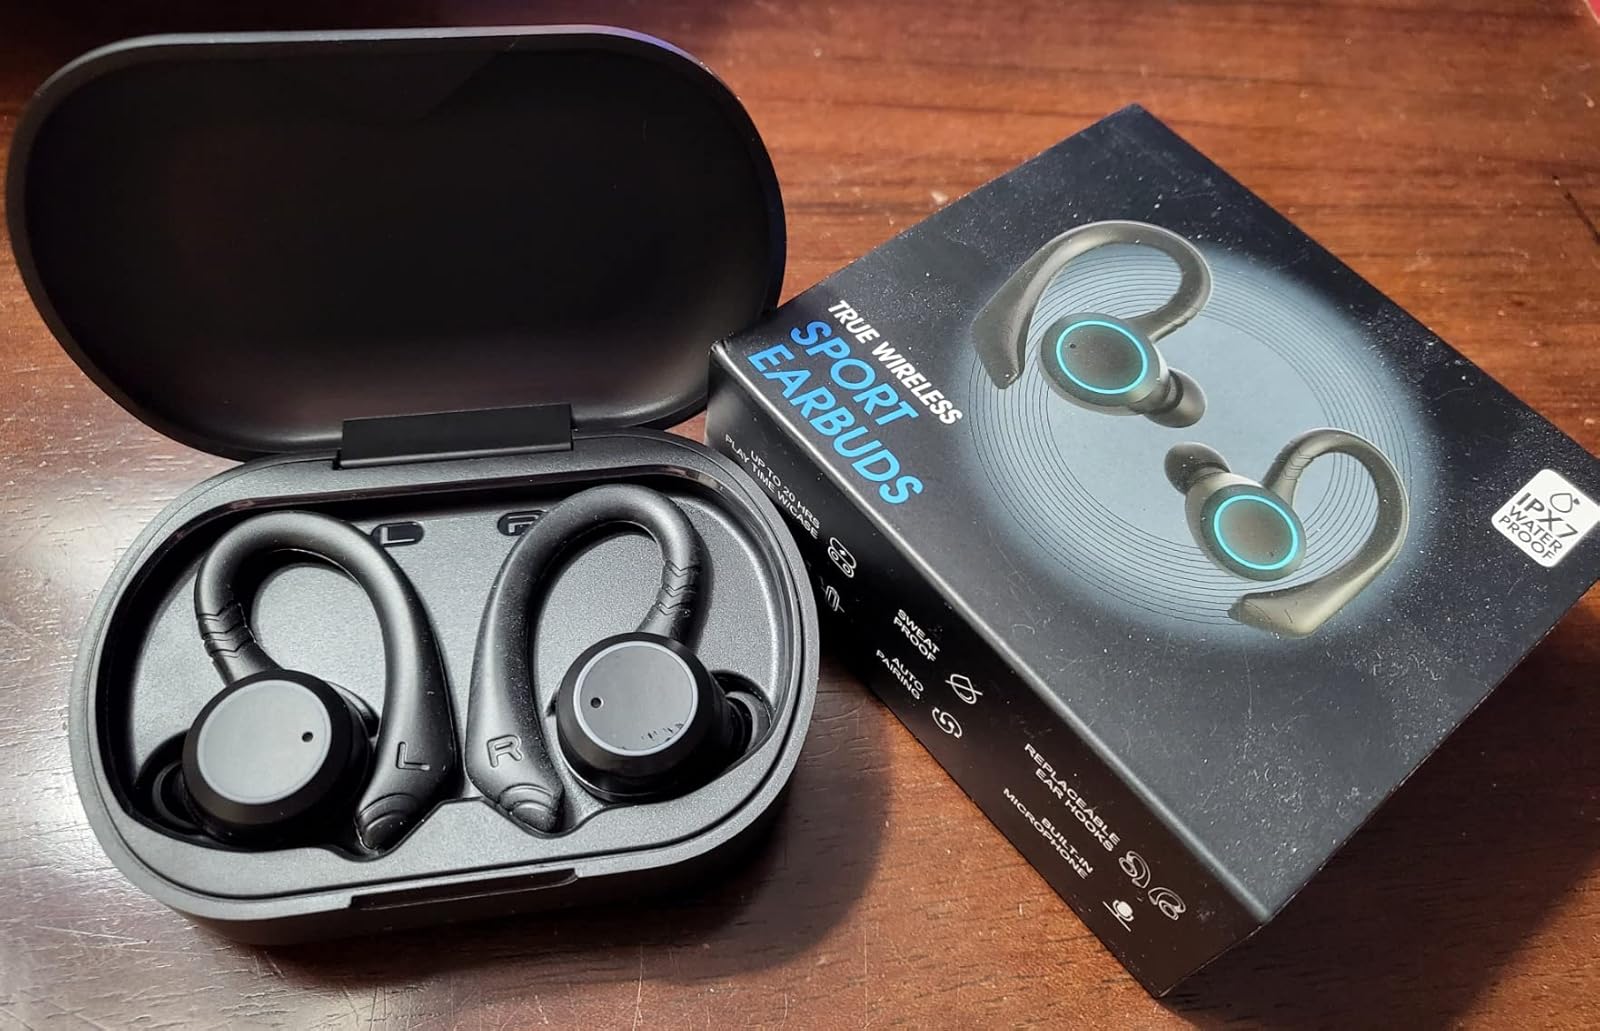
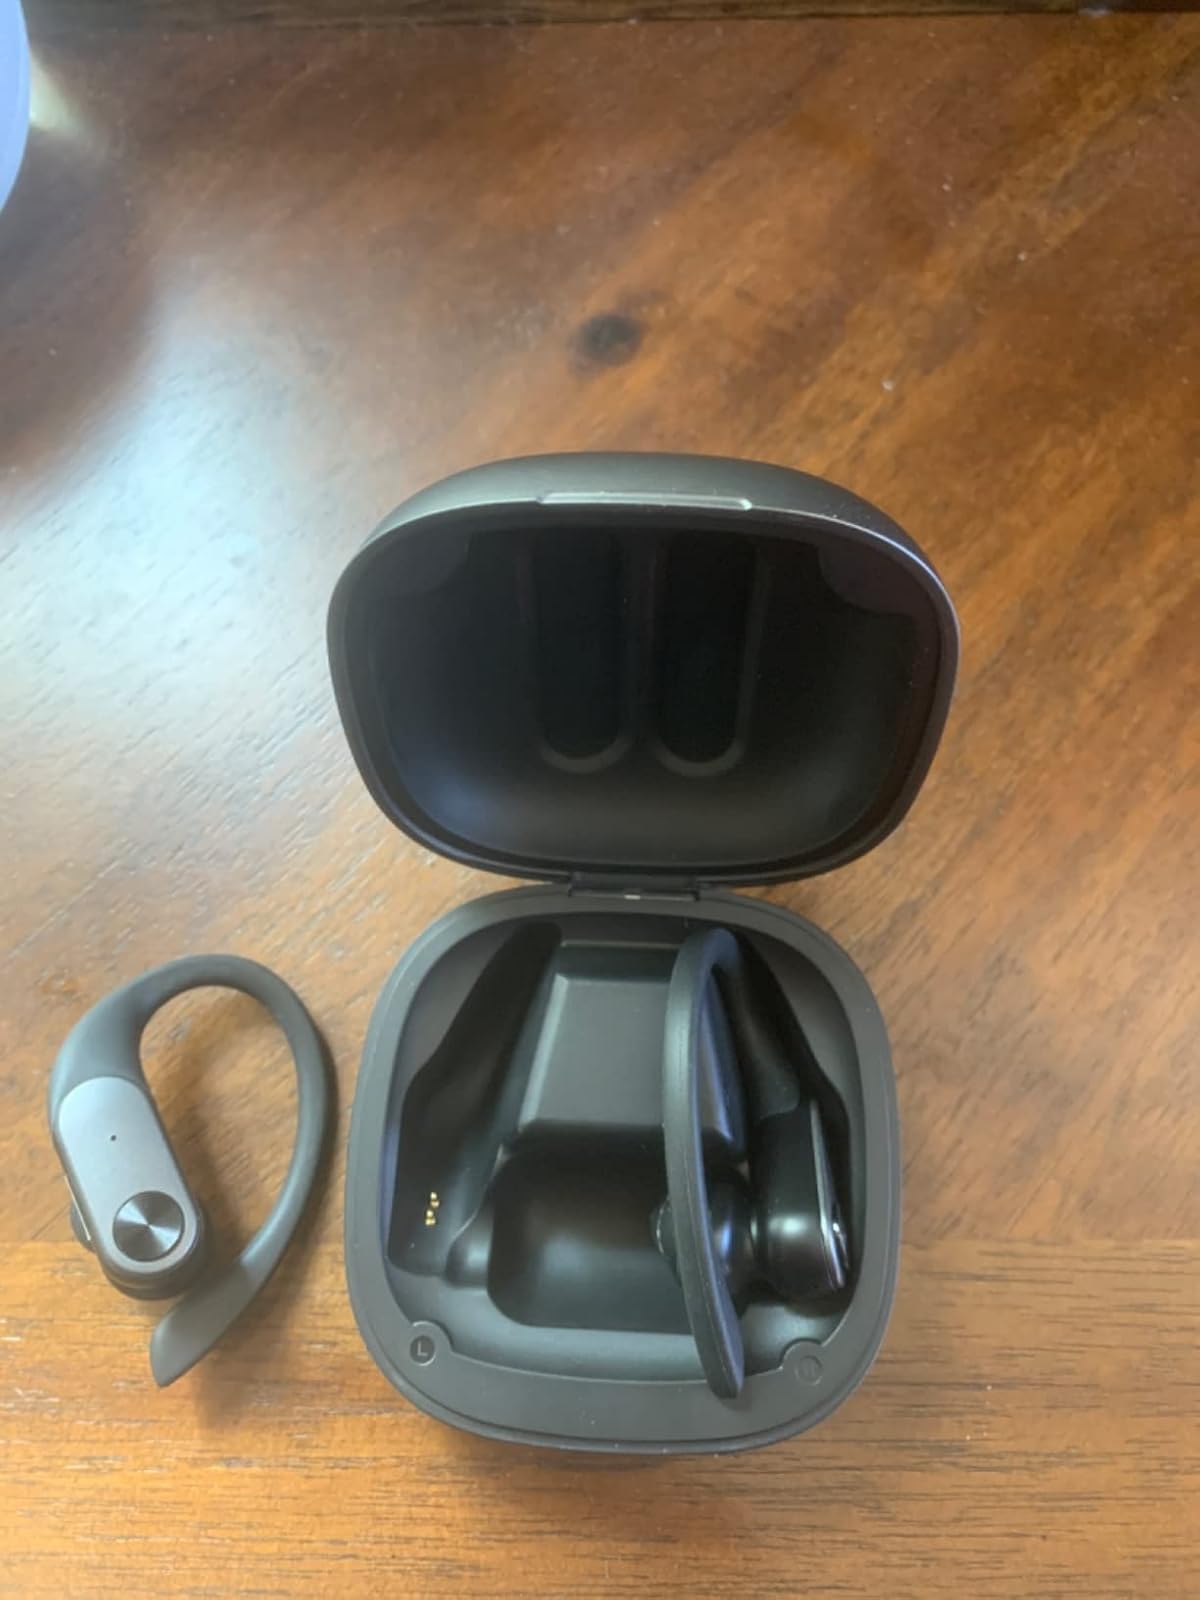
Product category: earbuds
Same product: no